Persis Solo

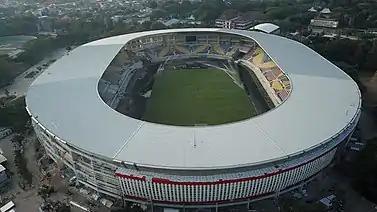
Manahan Stadium

Persis Solo's supporters are called Pasoepati. Founded in 2000 with red color as their identity. Pasoepati is one of the biggest football club supporters in Central Java.